Pavel Surovi

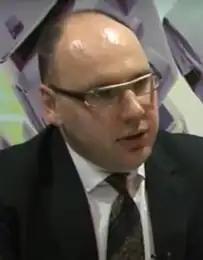
Surovi in 2017

Pavel Surovi (born 1980), is a politician in Serbia from the country's Slovak community. He is the leader of the Slovaks Forward party and has been a member of the Assembly of Vojvodina since 2016.